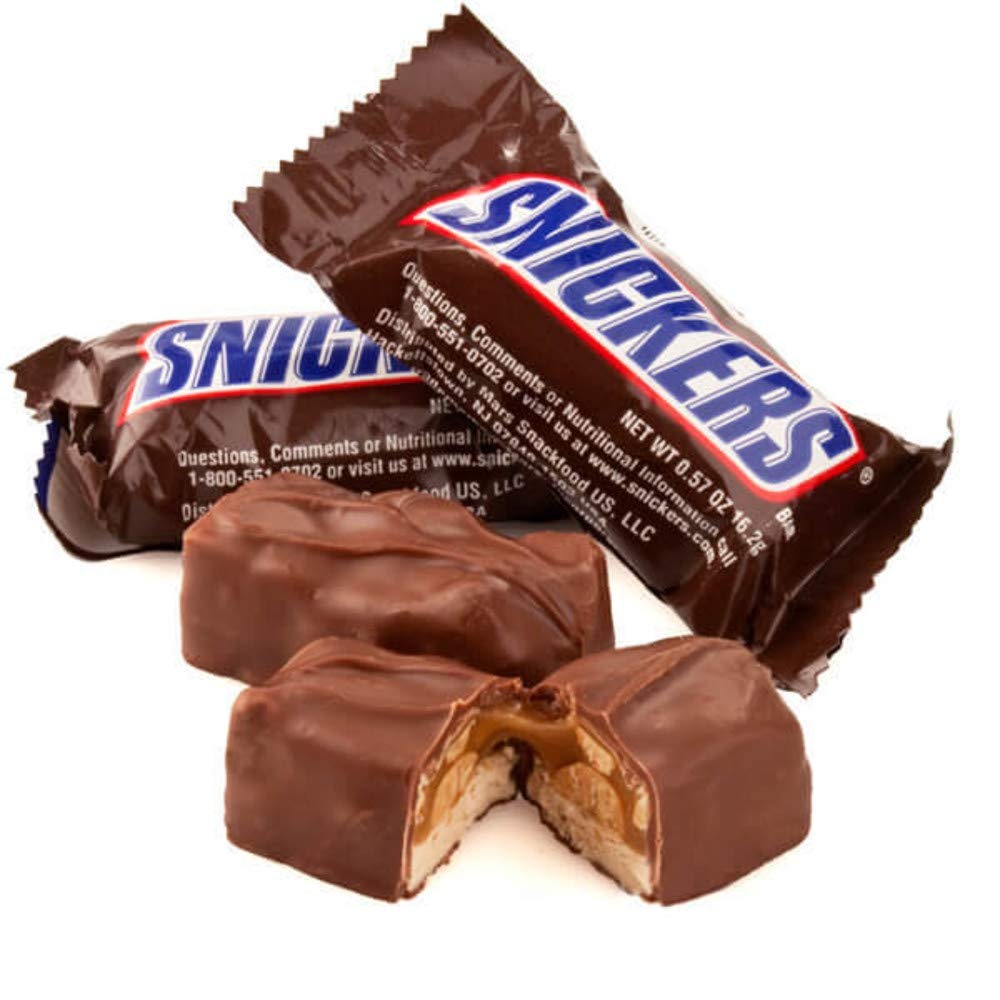
Item Name: Snickers Fun Size Candy Bars, BulkPack by CANDY CABIN (6 Lb)
Value: 96.0
Unit: Ounce

Price: 45.95